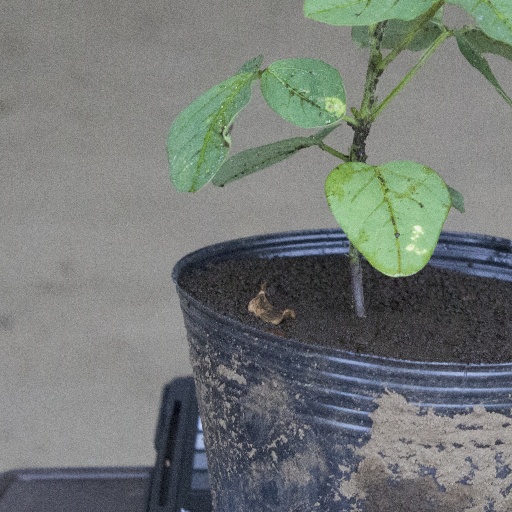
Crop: soybean